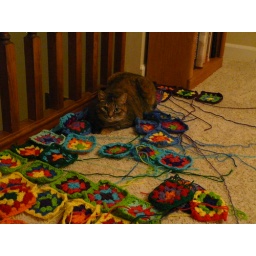
Stripes the cat attempts (with some measure of succes) to take over my dress to be